Hoh Rainforest

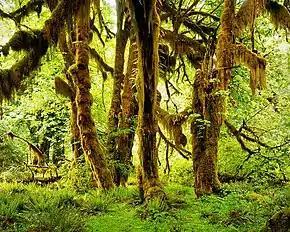
Bigleaf maples in the Hoh Rainforest

Hoh Rainforest is one of the largest temperate rainforests in the U.S., located on the Olympic Peninsula in western Washington state. It encompasses of low elevation forest along the Hoh River, ranging from . The rainforest receives an average of of annual precipitation—among the rainiest places in the United States. The Hoh River valley was formed thousands of years ago by glaciers and is the ancestral home of the Hoh people.